Modern Greek folklore

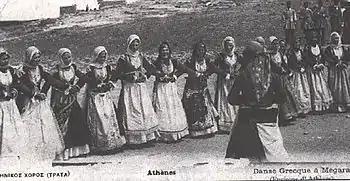
Dance in Megara

Each genre of traditional music is typically accompanied by a different dance. There are more than 10,000 folk dances from different regions of Greece, along with some pan-Hellenic dances that are catholic and known among all Greeks; although they might slightly differ by region. Most of the Greek dances are usually danced by groups in either a circle or a line, and might be for a specific gender only. Pan-Hellenic dances include Hasapiko (which originated in Constantinople but was later adopted by all Greeks), Syrtaki, Kalamatianos (which originated in southern Peloponnese), Zeibekiko (which originated in the Greek-inhabited regions of western Anatolia), and others; while known region-specific dances include Pentozali (a war dance danced by men in the island of Crete), Serra (a war dance from Pontus), Leventikos from Macedonia, Berati and Tsamikos from mainland Greece, Ikariotikos from Icaria, and others.